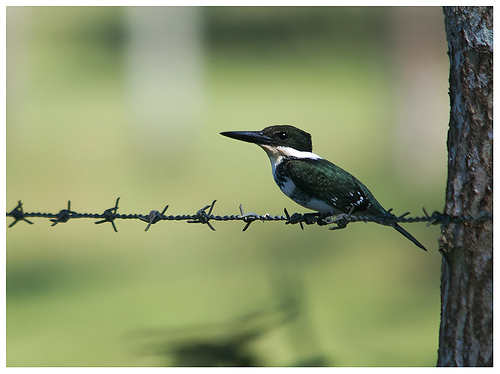
a small black bird with a white throat and malar stripe.
the bird has a long black bill that is skinny.
a black bird with white throat, and collar and a long straight beak.
a small bird with a black crown and back and a belly that is striped blue and black.
this bird has a green crown and wing, black and white body, and a long thick pointy bill.
the body is black with a white nape and abdomen, and the bill is long and pointed.
this particular bird has a belly that is white and green
this bird has a flat head with a large pointed black beak.
a small bird with a large beak and greenish black feathers and a white nape and throat.
this bird has a black and white striped belly, a white nape, and a long, black beak that looks very large for its size.
Species: Green Kingfisher